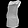
Label: T - shirt / top